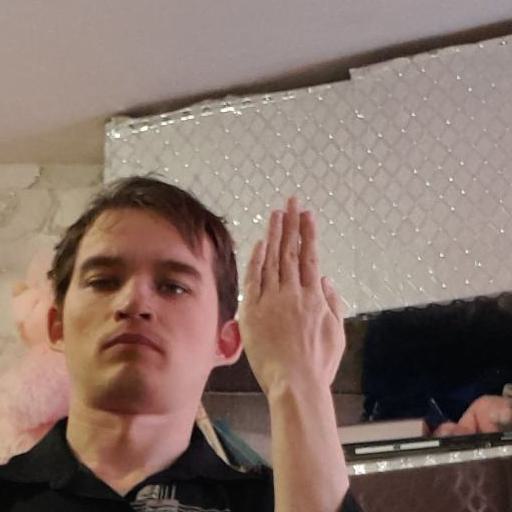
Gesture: stop_inverted